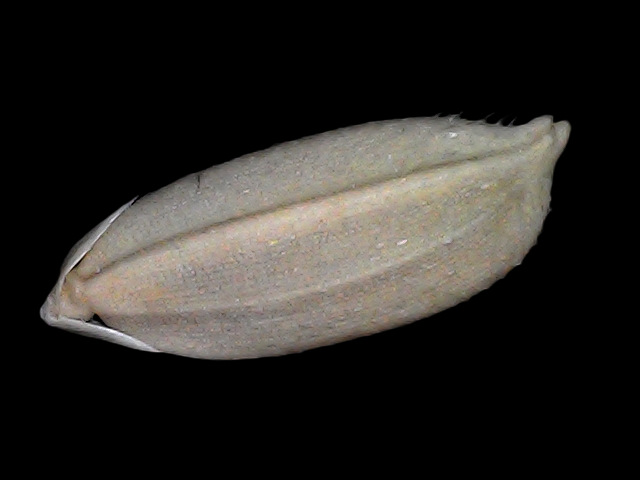
Rice variety: Br22